Pente

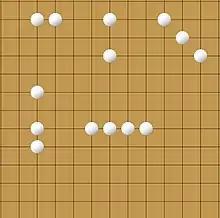
Basic shapes used in pente tactics. From left to right top to bottom: A Pair, a Stretch Two, an Open Tria, a Stretch Tria, and an Open Tessera

Certain basic shapes are fundamental to skillful Pente play. The most important are stretch twos, open trias, stretch trias, and open tesseras.